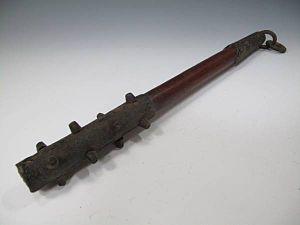
Un kanabō est un gourdin ou matraque pointu ou à pommeau utilisé dans le Japon féodal comme arme par les samouraïs et leurs vassaux. Les autres armes de ce type sont le nyoibo, le konsaibo, le tetsubō et l'ararebo. Les armes de fer apparentées sans pointes ou boutons sont le kanemuchi et le aribo.